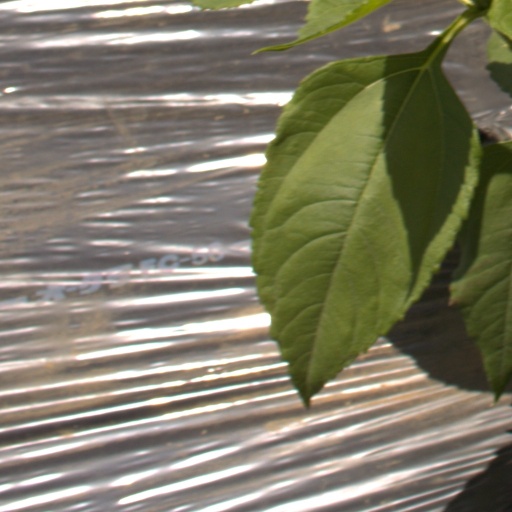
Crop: Jerusalem artichoke